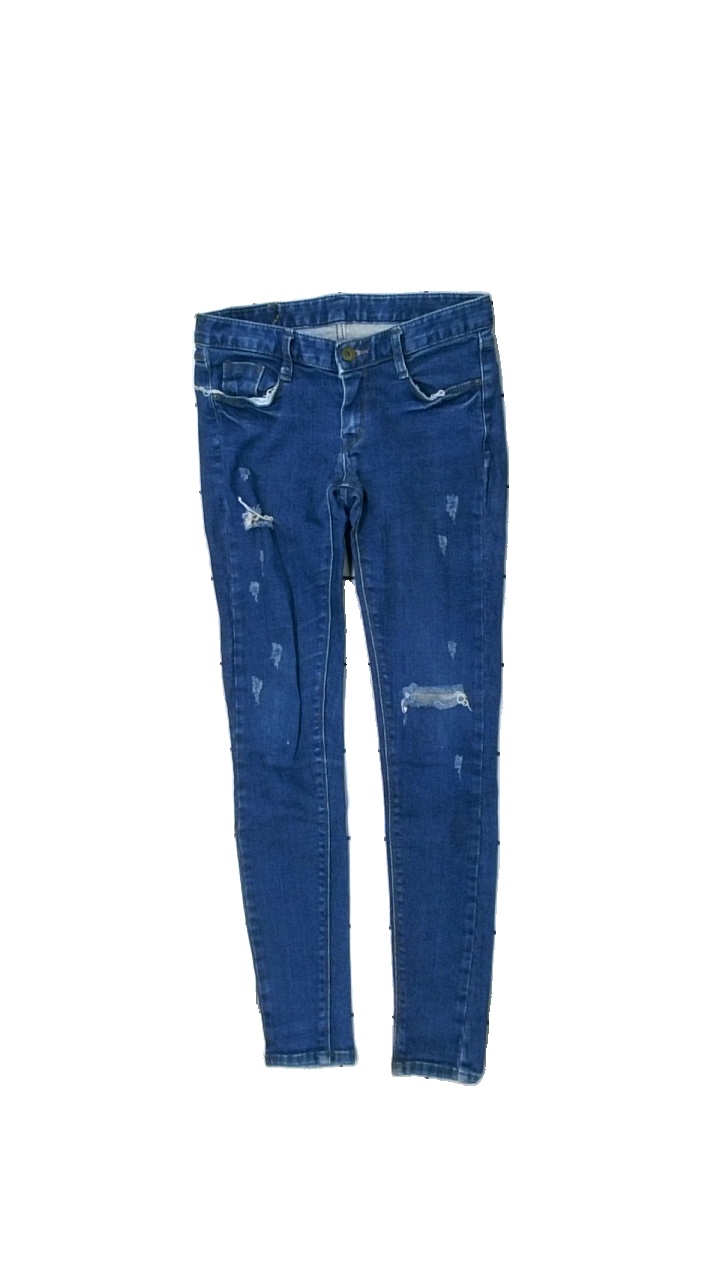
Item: Jeans (Ladies)
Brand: Missing
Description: blå jeans med flera hål
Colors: Blue
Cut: Regular
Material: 100% cotton
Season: All
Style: Denim
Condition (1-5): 5
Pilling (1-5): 5
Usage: Reuse
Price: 50-100